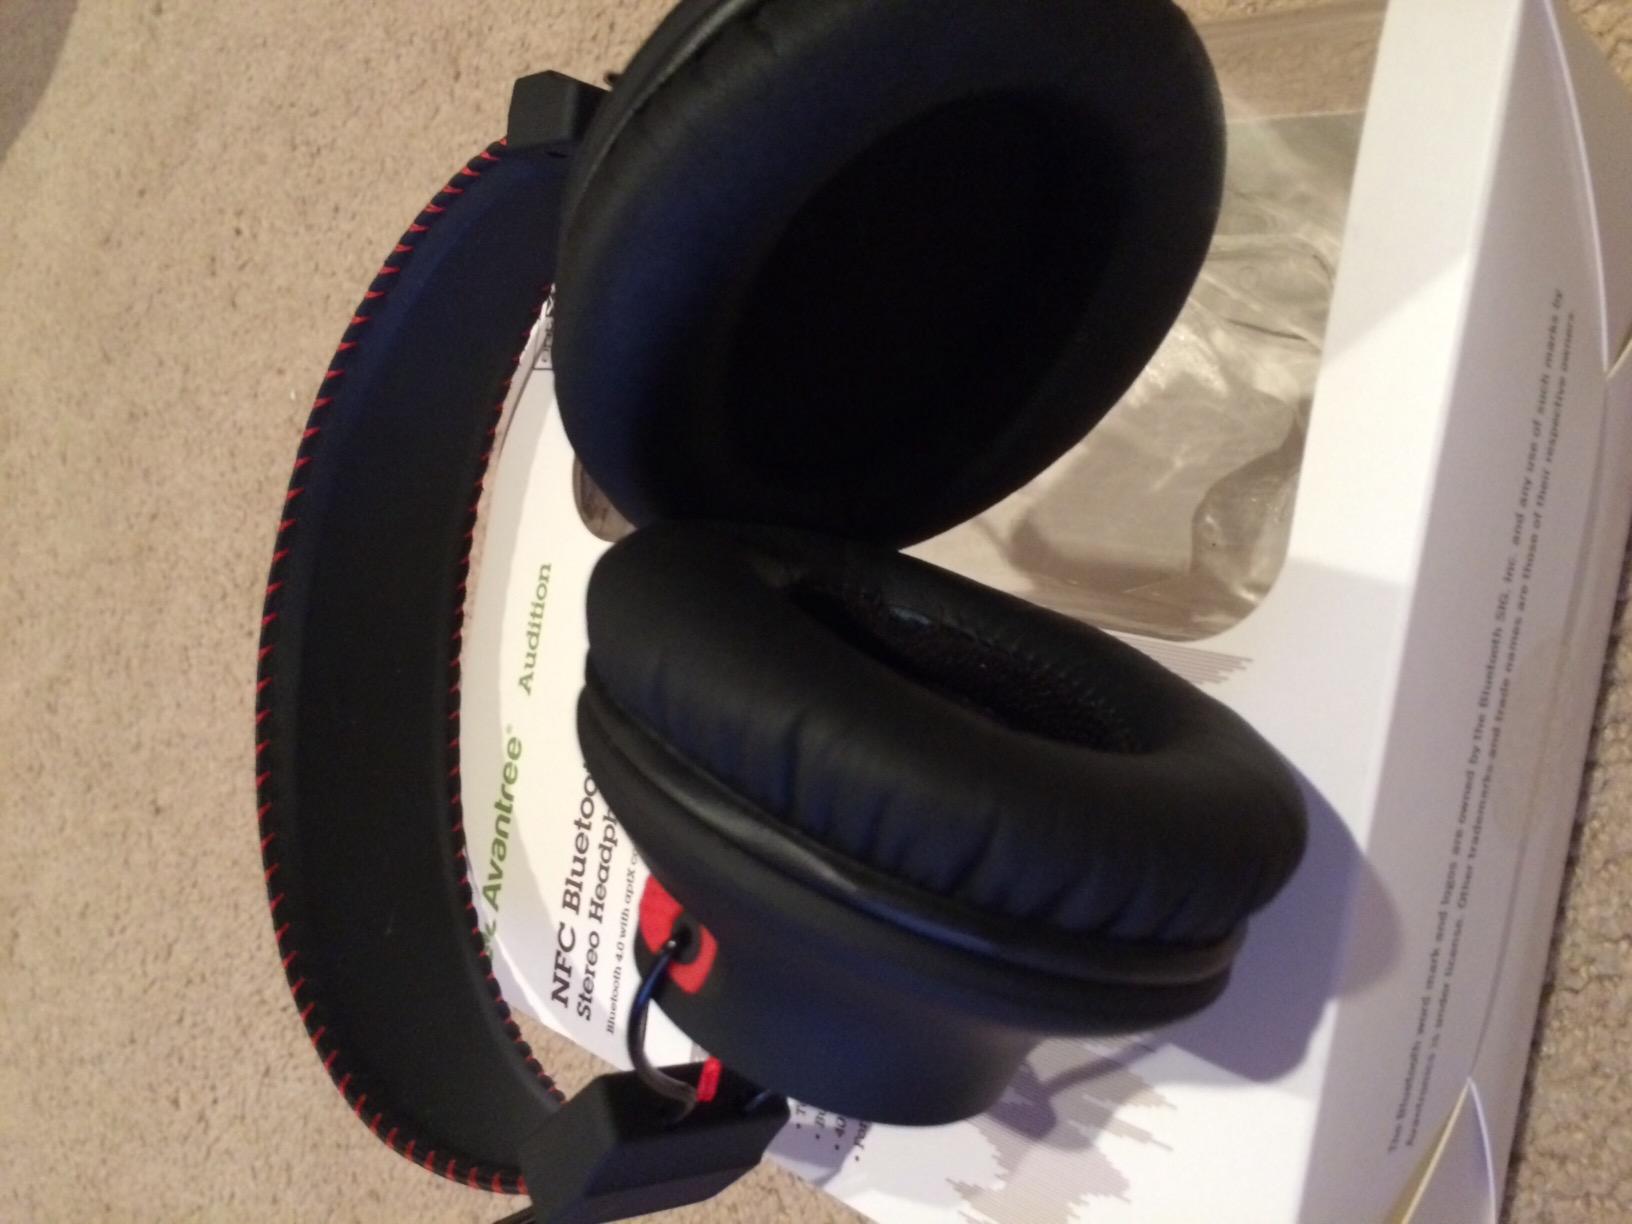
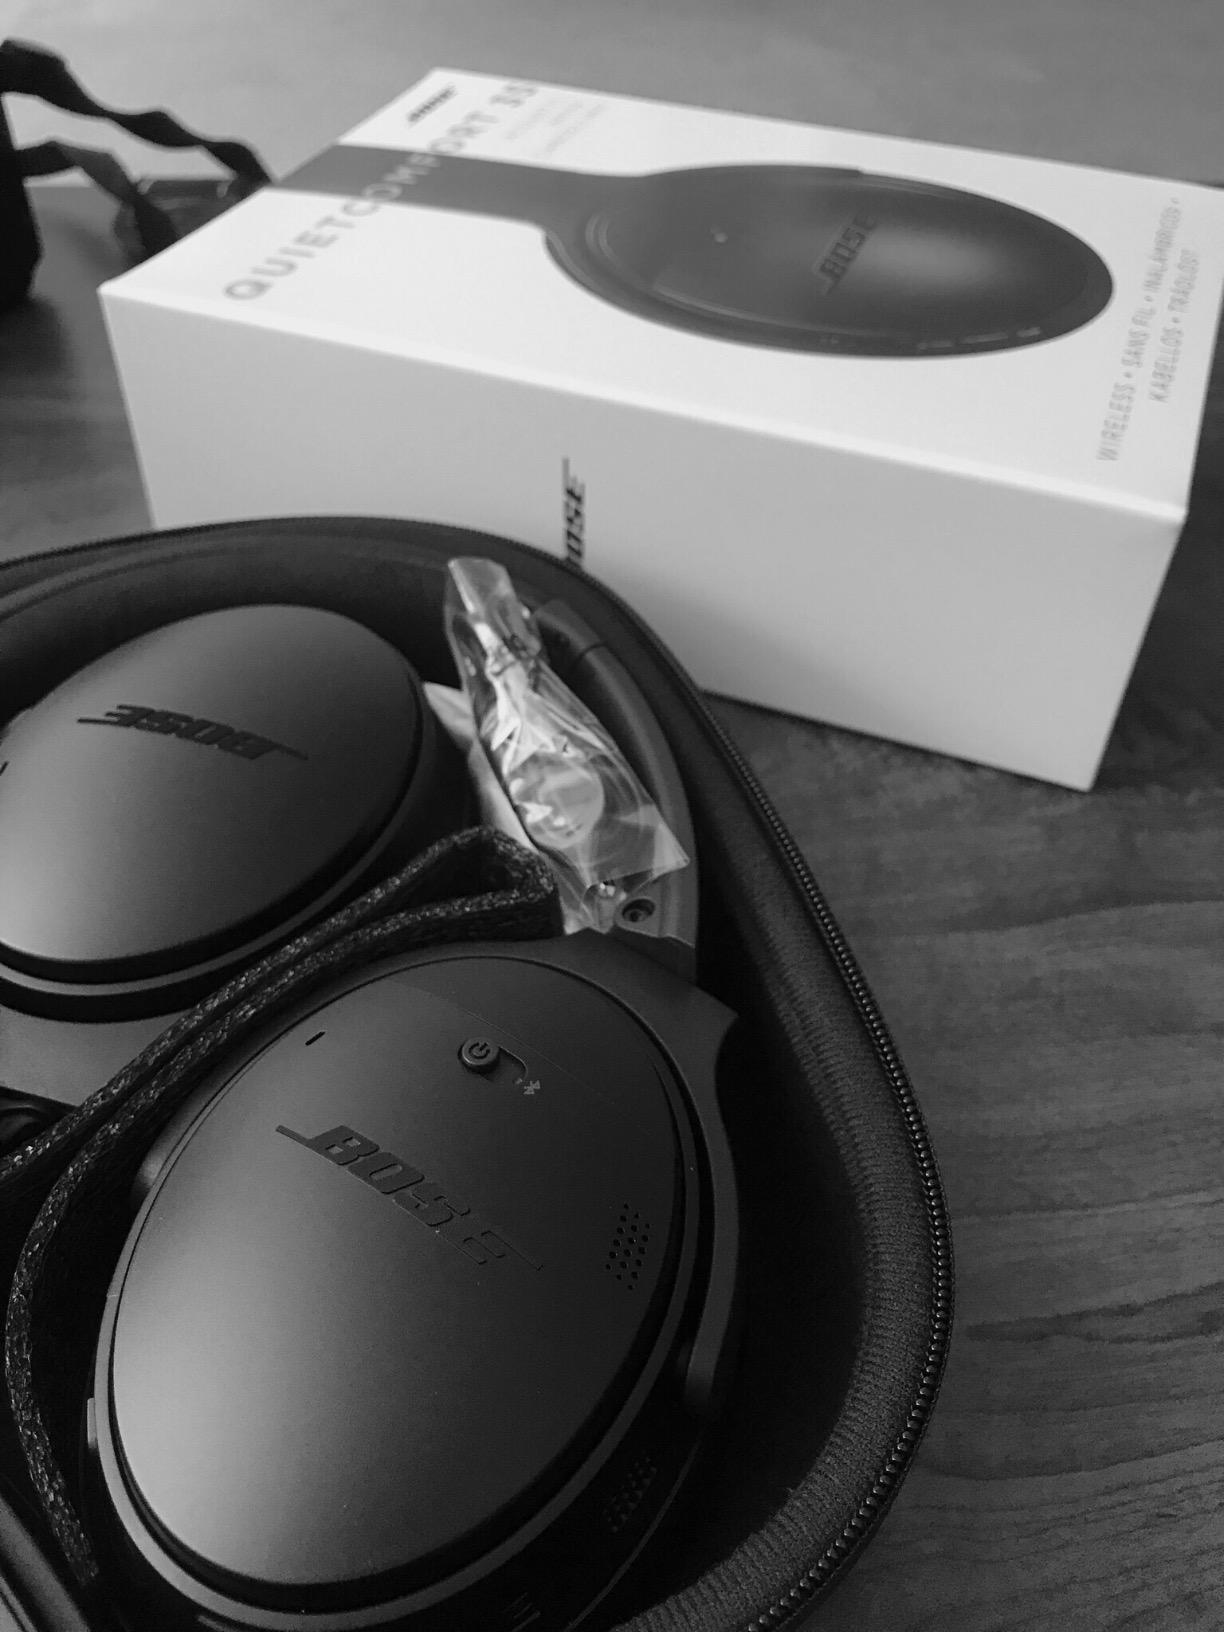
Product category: headphones
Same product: no